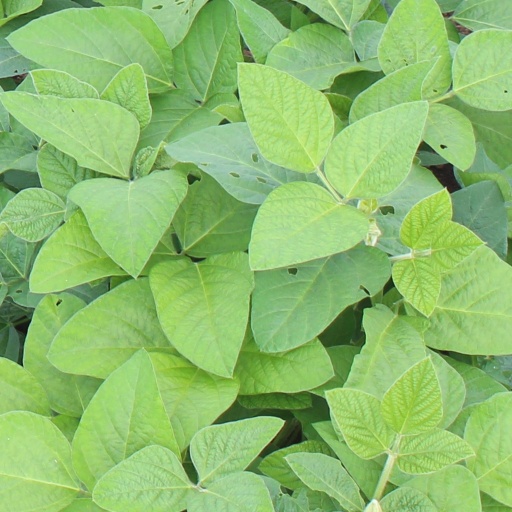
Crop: soybean